Velocette

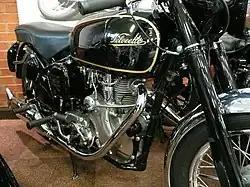
The Velocette Venom 1961

This record for up to 500cc capacity machines still stands to the present day. The machine still exists; although badly damaged in the disastrous fire at the National Motorcycle Museum in Birmingham, it was restored by Velocette Owners Club president Ivan Rhodes with assistance from club members.